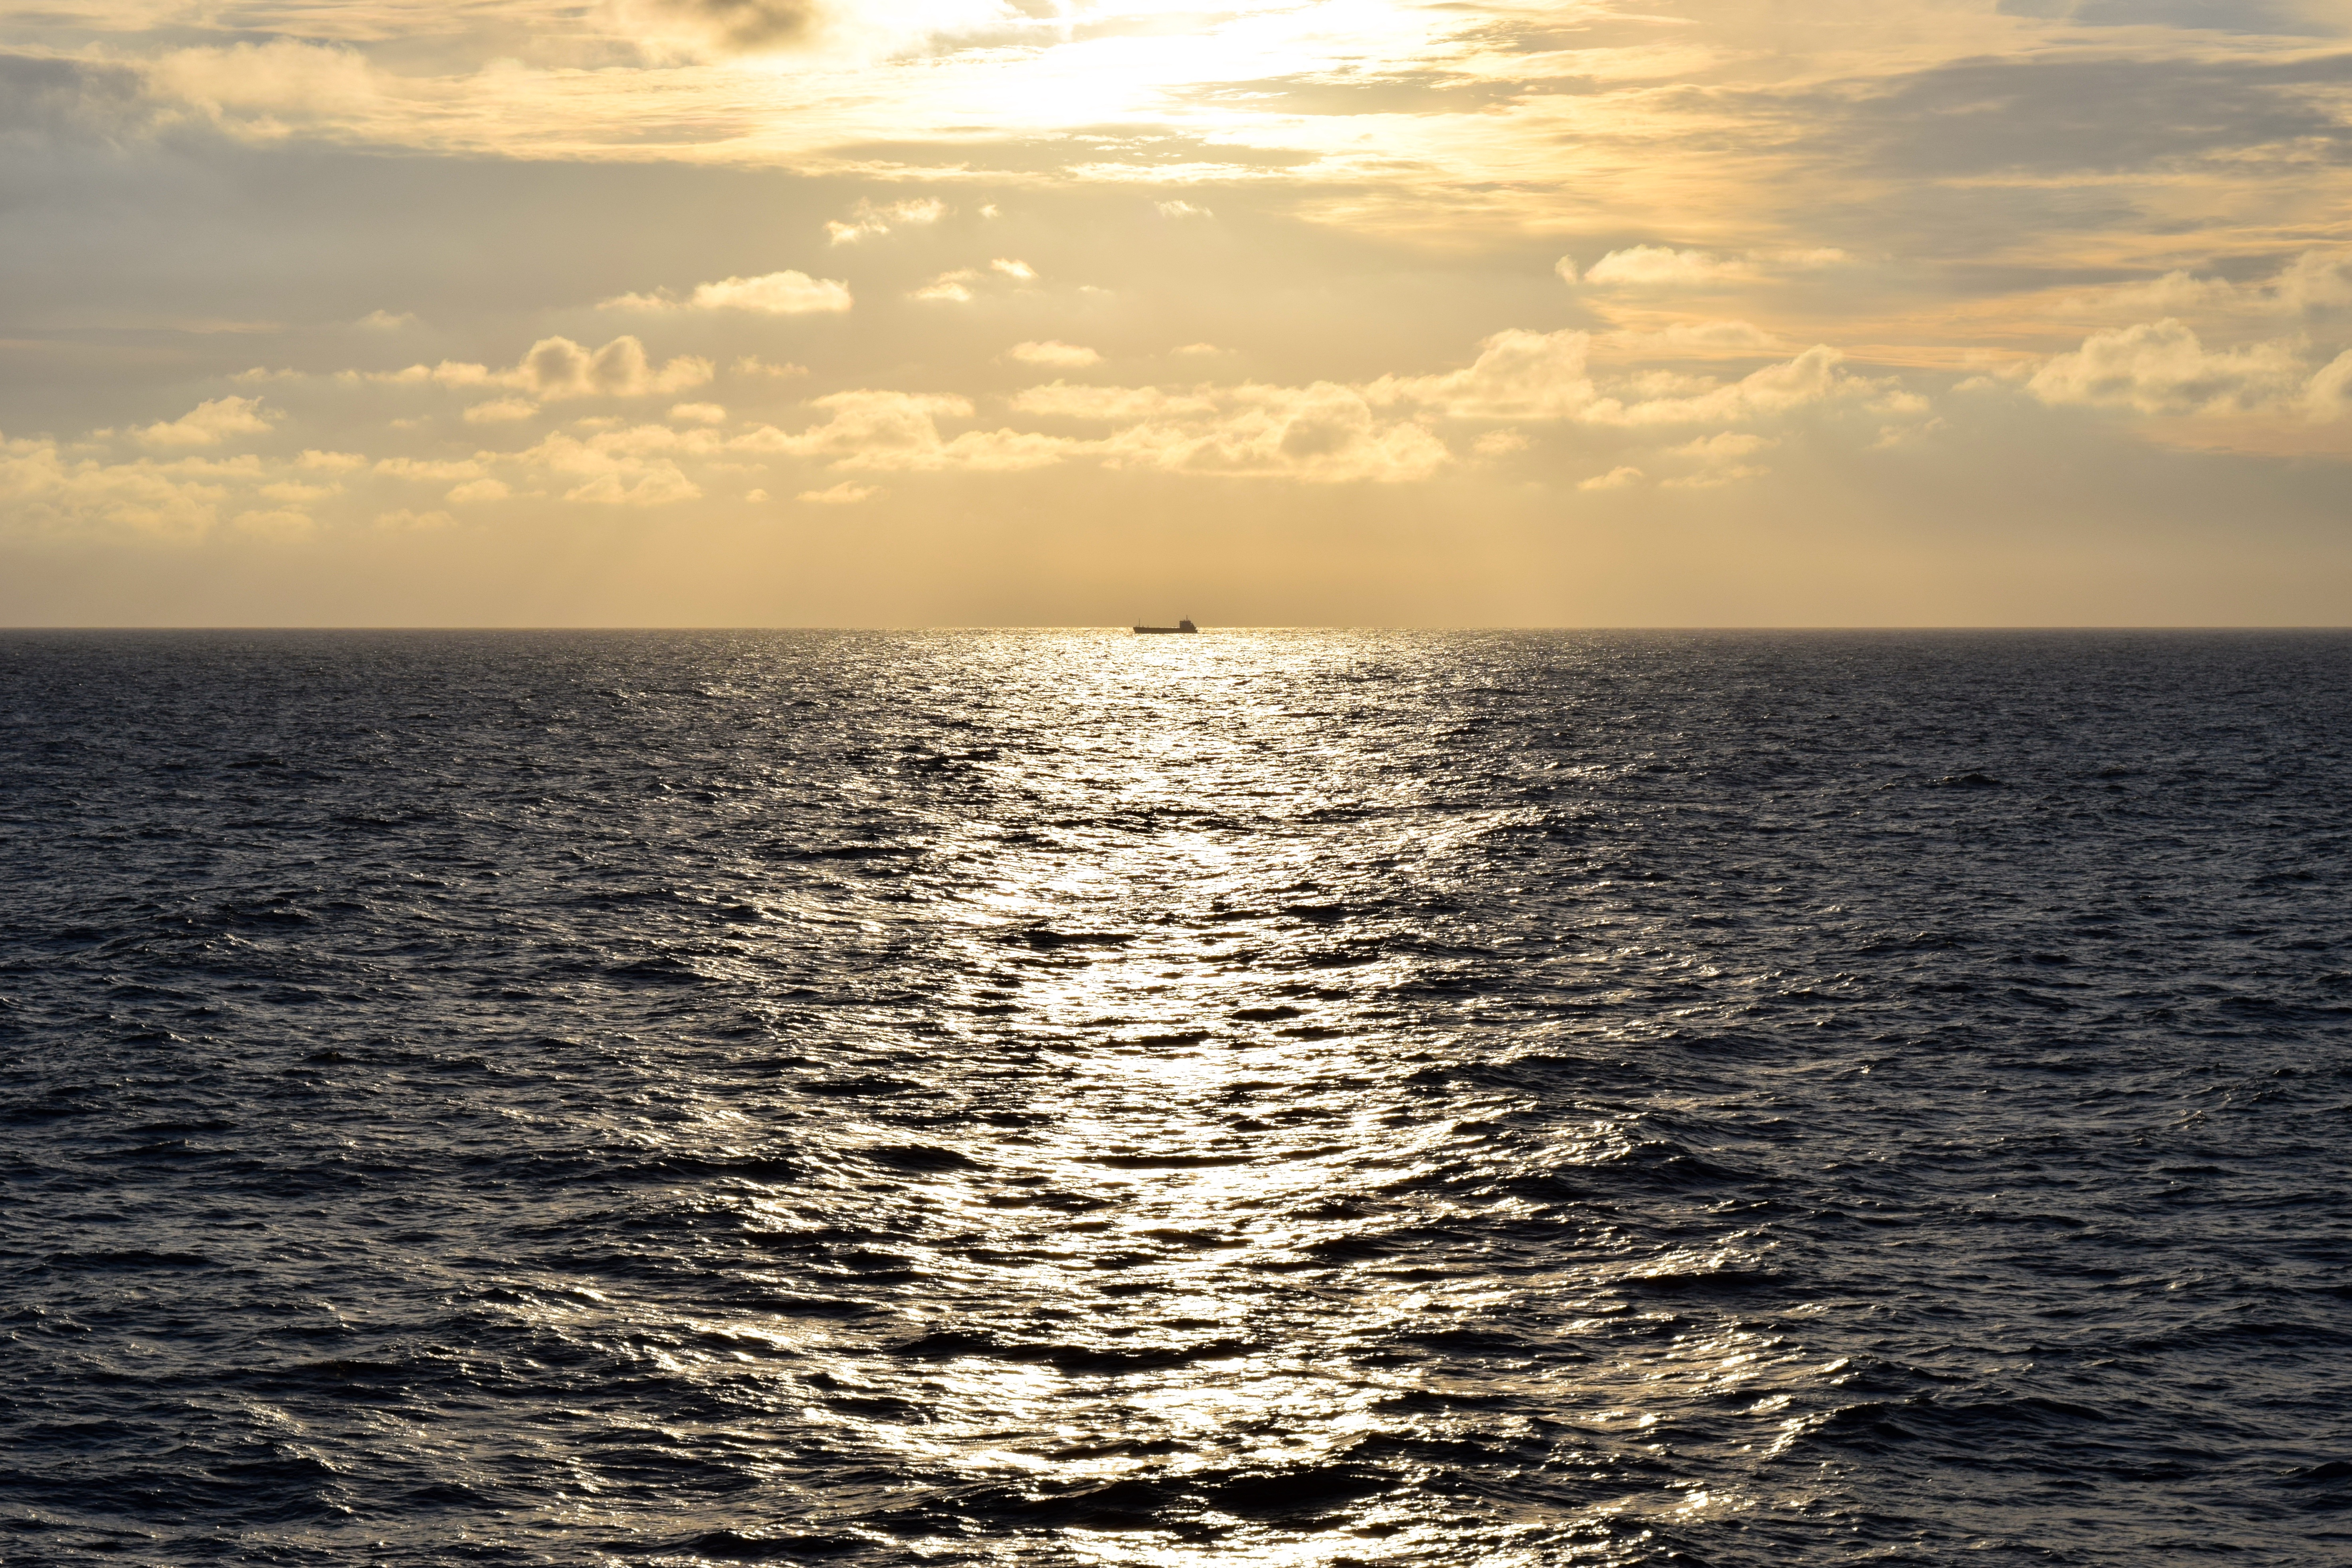
beach, sea, coast, water, ocean, horizon, cloud, sky, sun, sunrise, sunset, sunlight, shore, wave, ship, dusk, bay, body of water, sparkle, mood, evening sun, abendstimmung, seafaring, wind wave